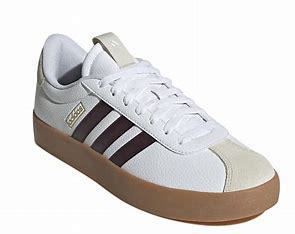
Brand: Adidas
Model: VL Court 3